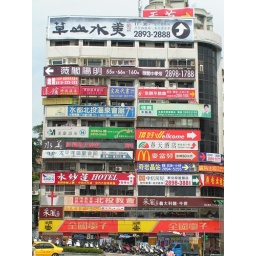
A building festooned with signs in Xinbeitou, Taiwan